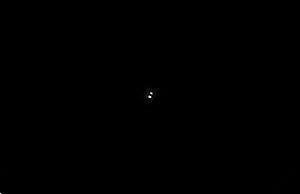
Image prise en date du 30 avril 2019 avec lunette apochromatique LZOS 150/1200 et Barlow 3X avec camera CCD ZWO ASI 224MC.(θ):156.6° (ρ):2.1"" d'arc."
Xi Ursae Majoris, également nommé Alula Australis, est un système quintuple d'étoiles situé à 27,3 années-lumière de la Terre dans la constellation de la Grande Ourse.